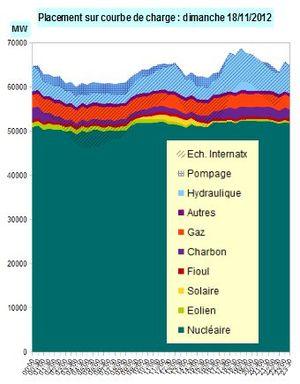
Placement des centrales sur la courbe charge en France le dimanche 18 11 2012 (en hachures
L'électricité se stocke difficilement : les dispositifs de stockage existants sont peu performants et coûteux ; il est donc nécessaire d'équilibrer en permanence, en temps réel, l'offre et la demande.